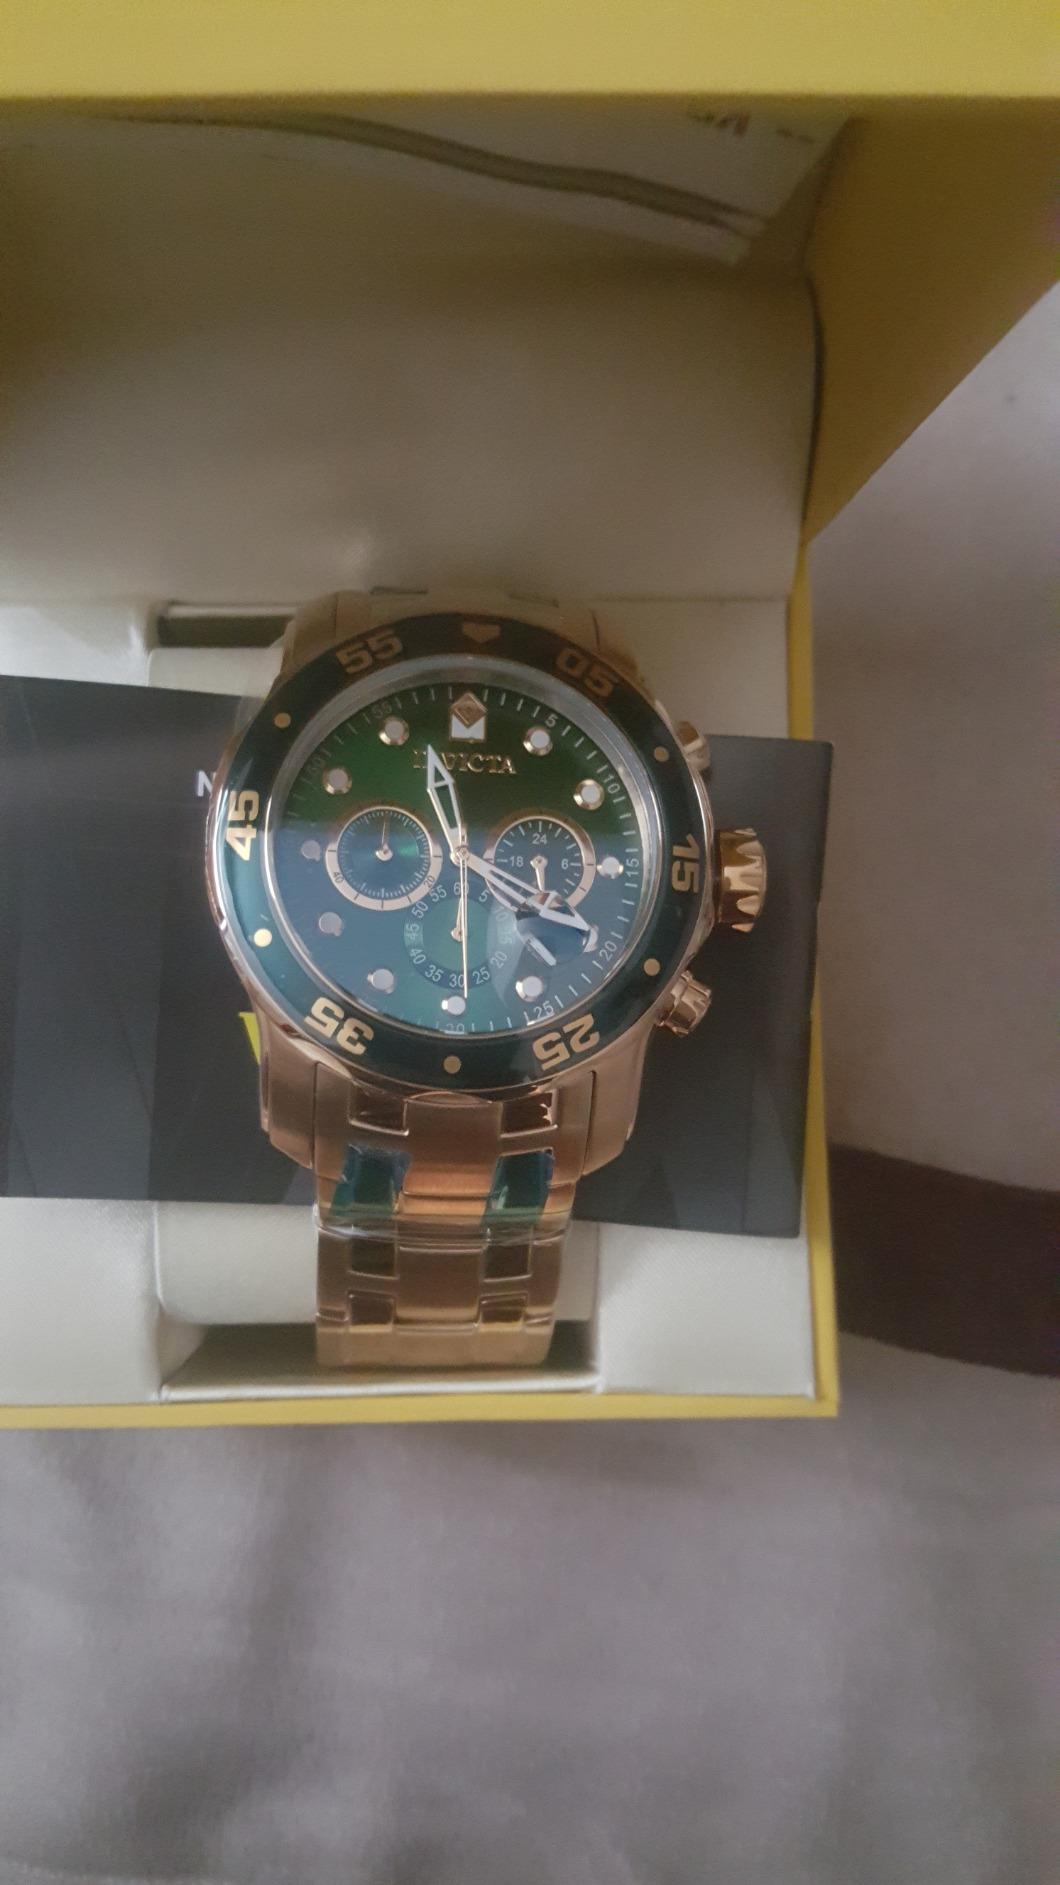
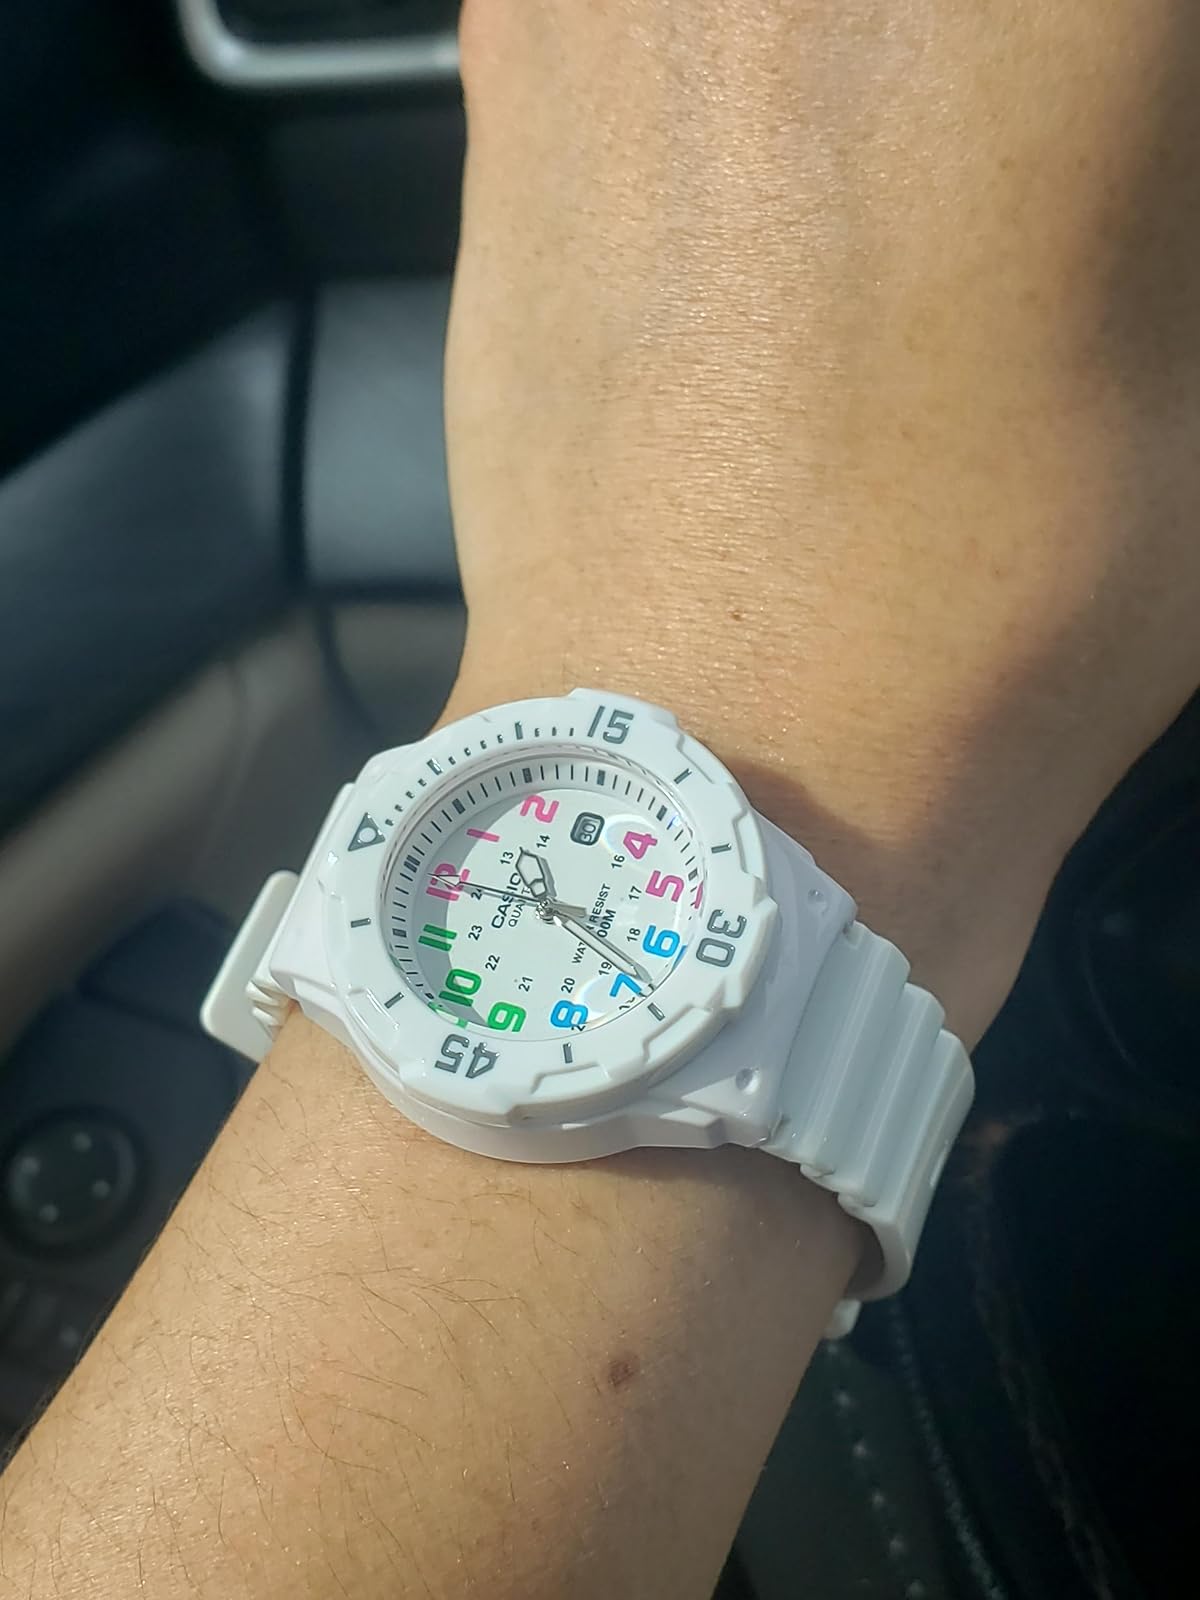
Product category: accessories_watch
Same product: no